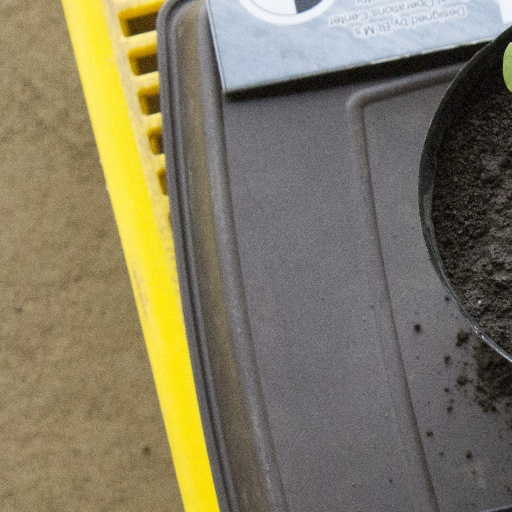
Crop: soybean